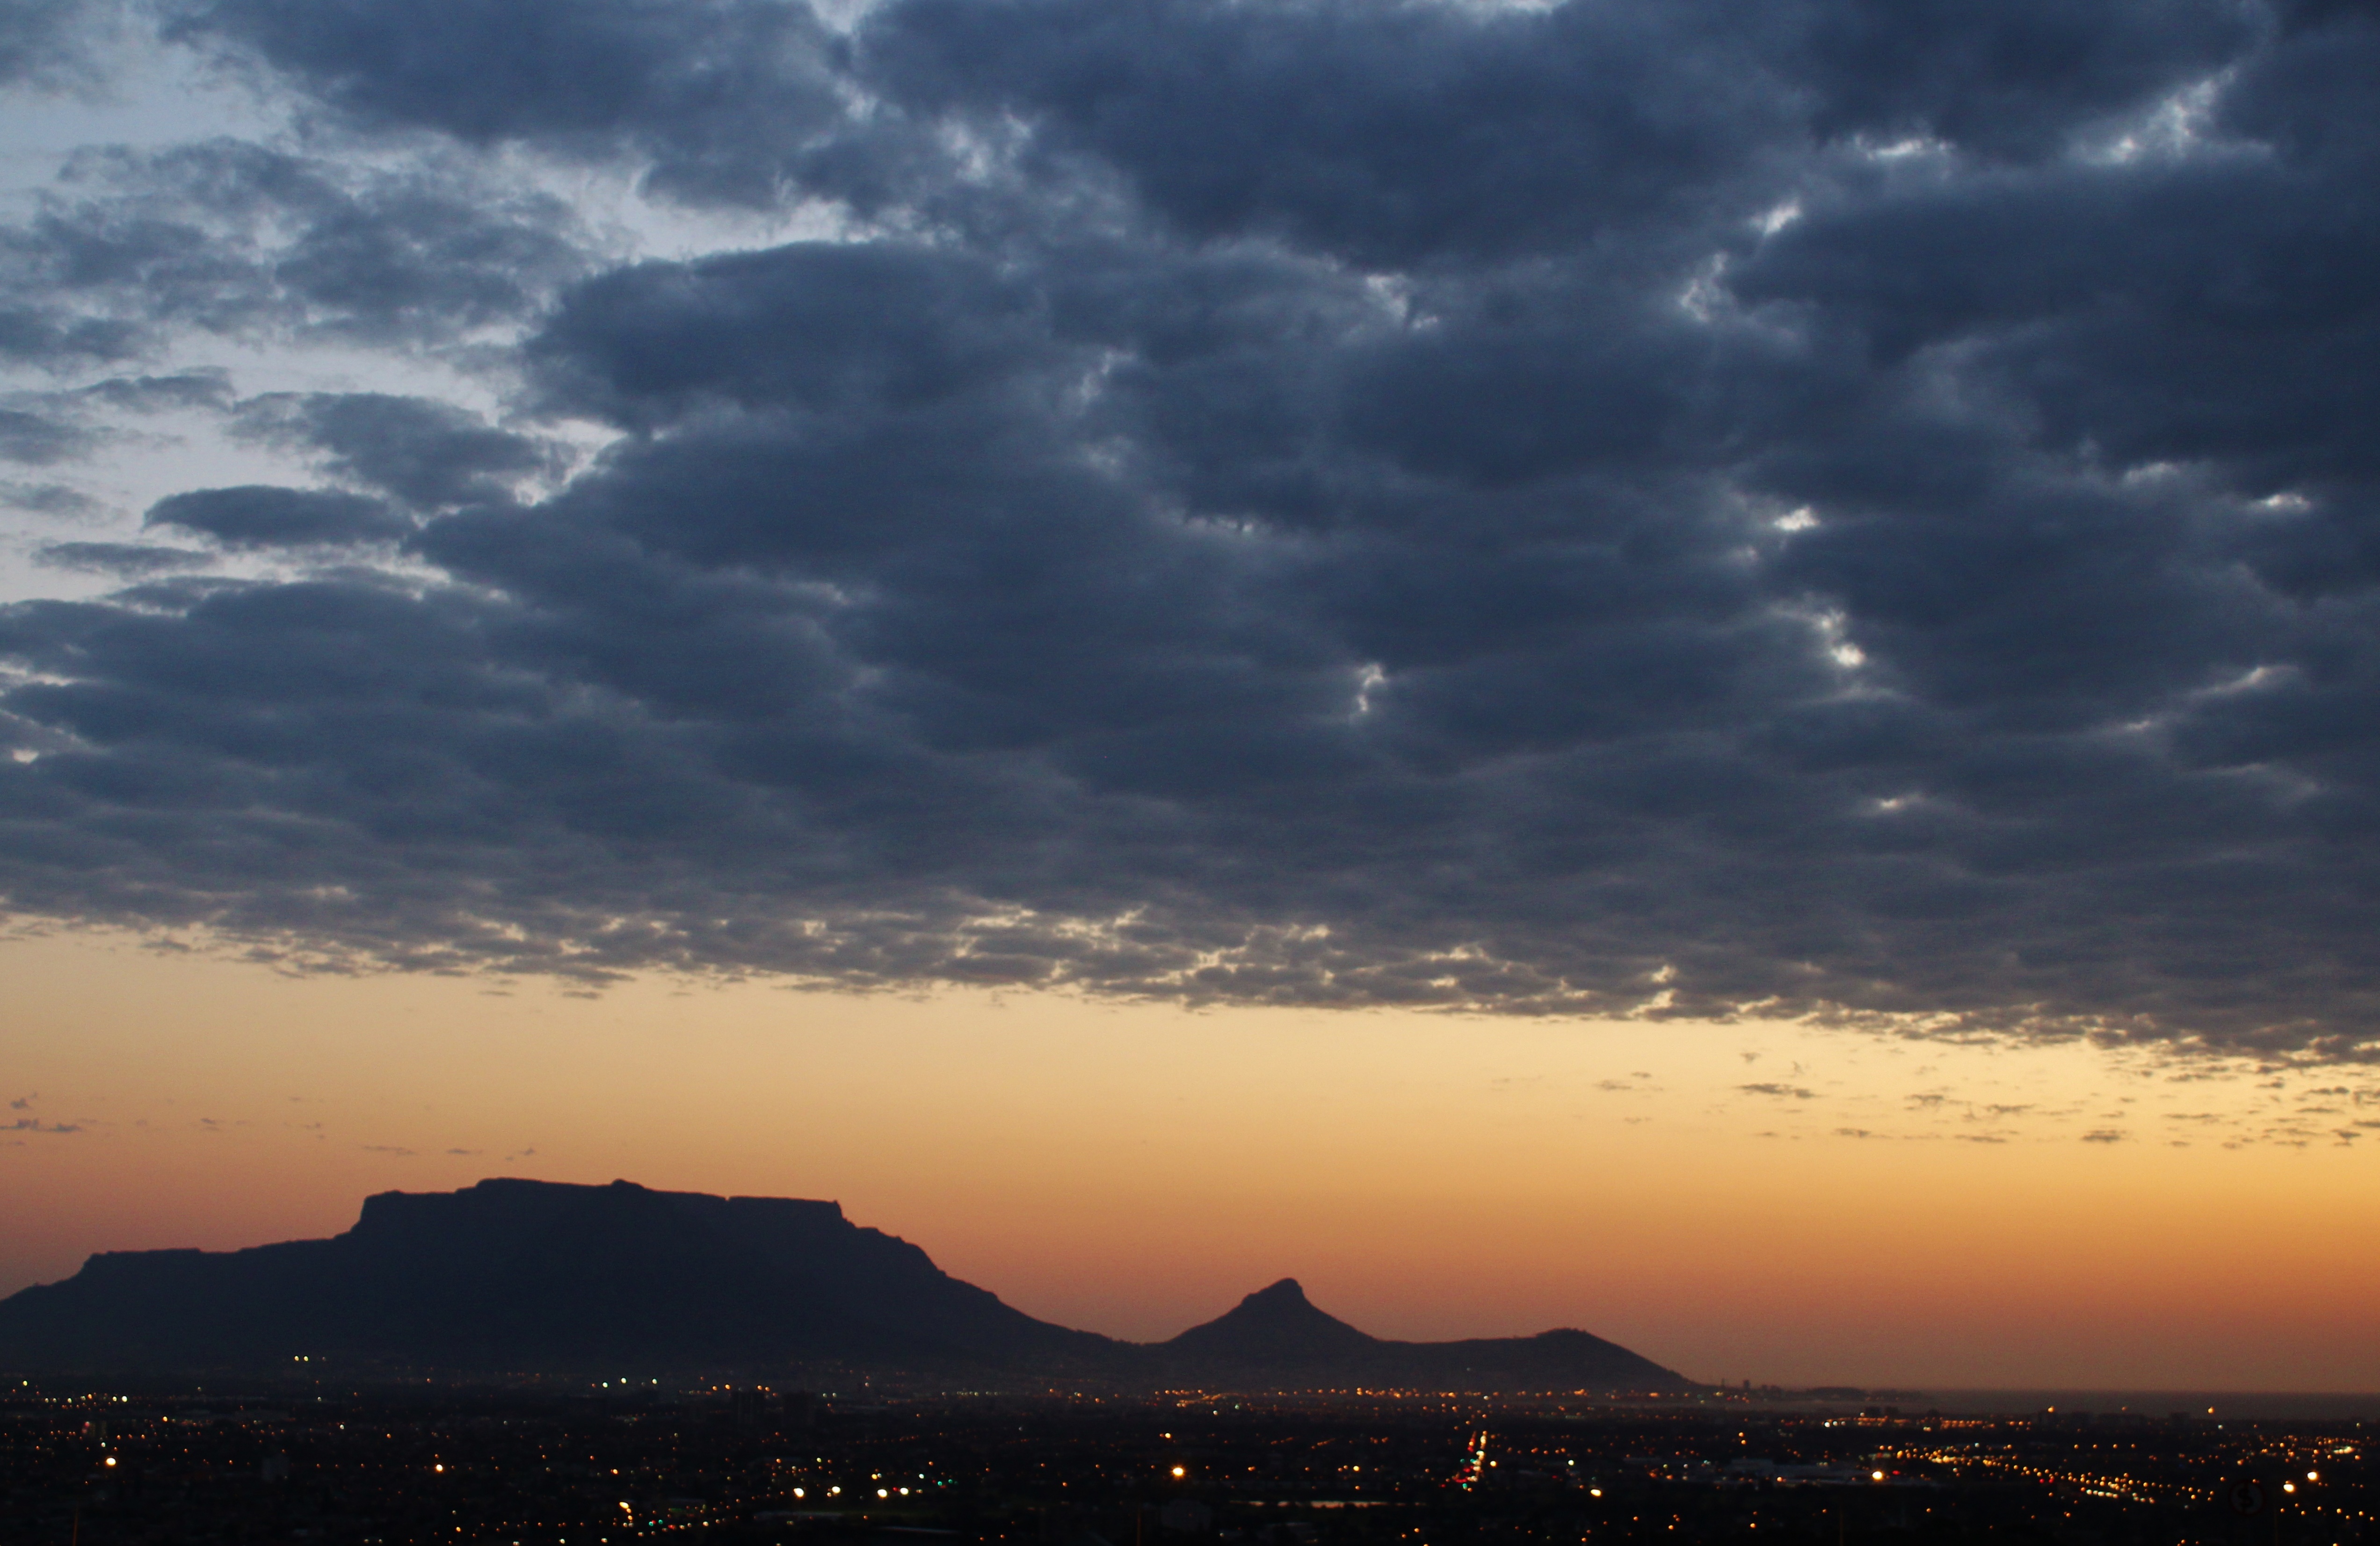
sea, horizon, cloud, sky, sunrise, sunset, sunlight, morning, dawn, atmosphere, dusk, evening, plain, table mountain, south africa, afterglow, red sky at morning